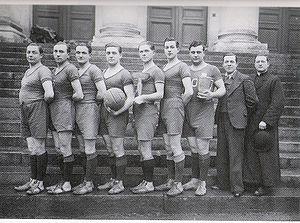
Equipe de basket Jeune France de Cholet en 1938
Basket-ball et patronages coexistent en France depuis la fin du XIXᵉ siècle. Le basket-ball introduit en France par la Young Men's Christian Association doit largement sa diffusion et son développement aux patronages catholiques. Jusqu'à l'introduction du professionnalisme, ceux-ci dominent largement le palmarès des championnats de France et aujourd'hui encore une partie des clubs de Pro A sont d'anciens patros. Ils ont aussi fourni au basket national une partie de l'équipe de France et de ses plus grands dirigeants.